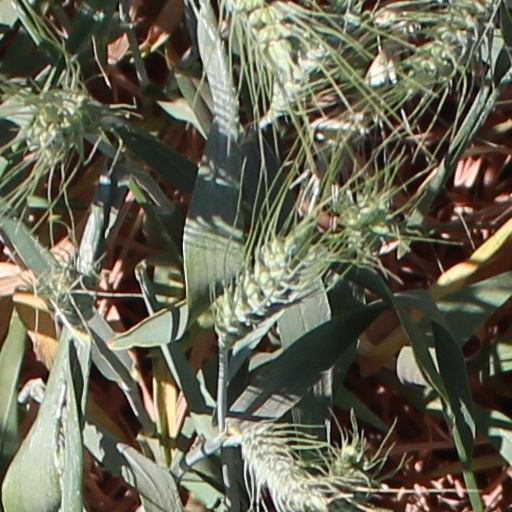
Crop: wheat